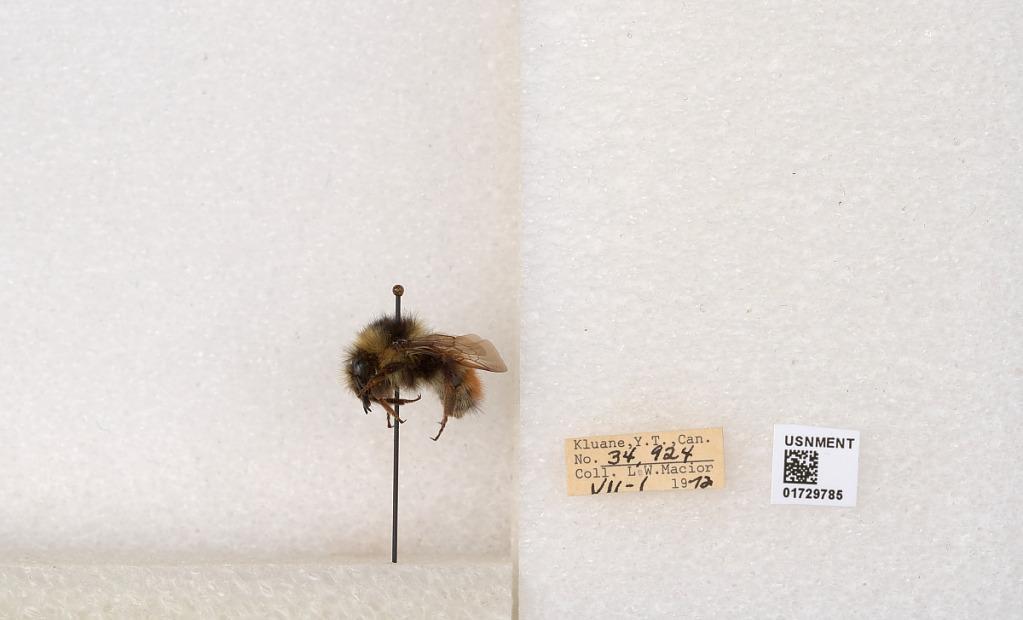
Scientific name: Bombus flavifrons Cresson
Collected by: L. Macior
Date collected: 1972-7-1
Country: Canada
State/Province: Yukon Territory
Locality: Kluane National Park and Reserve
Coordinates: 60.7493, -139.504